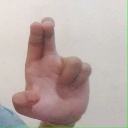
अक्षर: आ